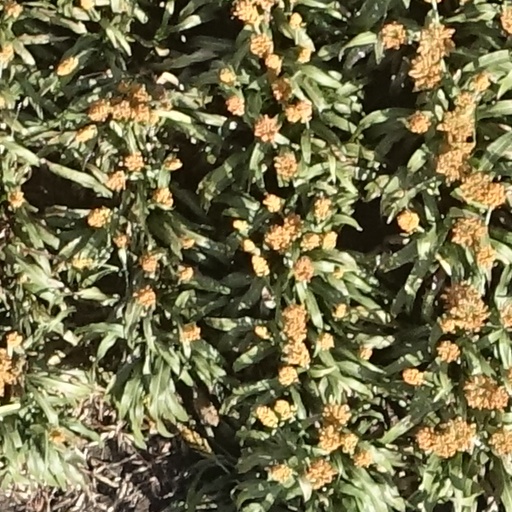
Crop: sorghum